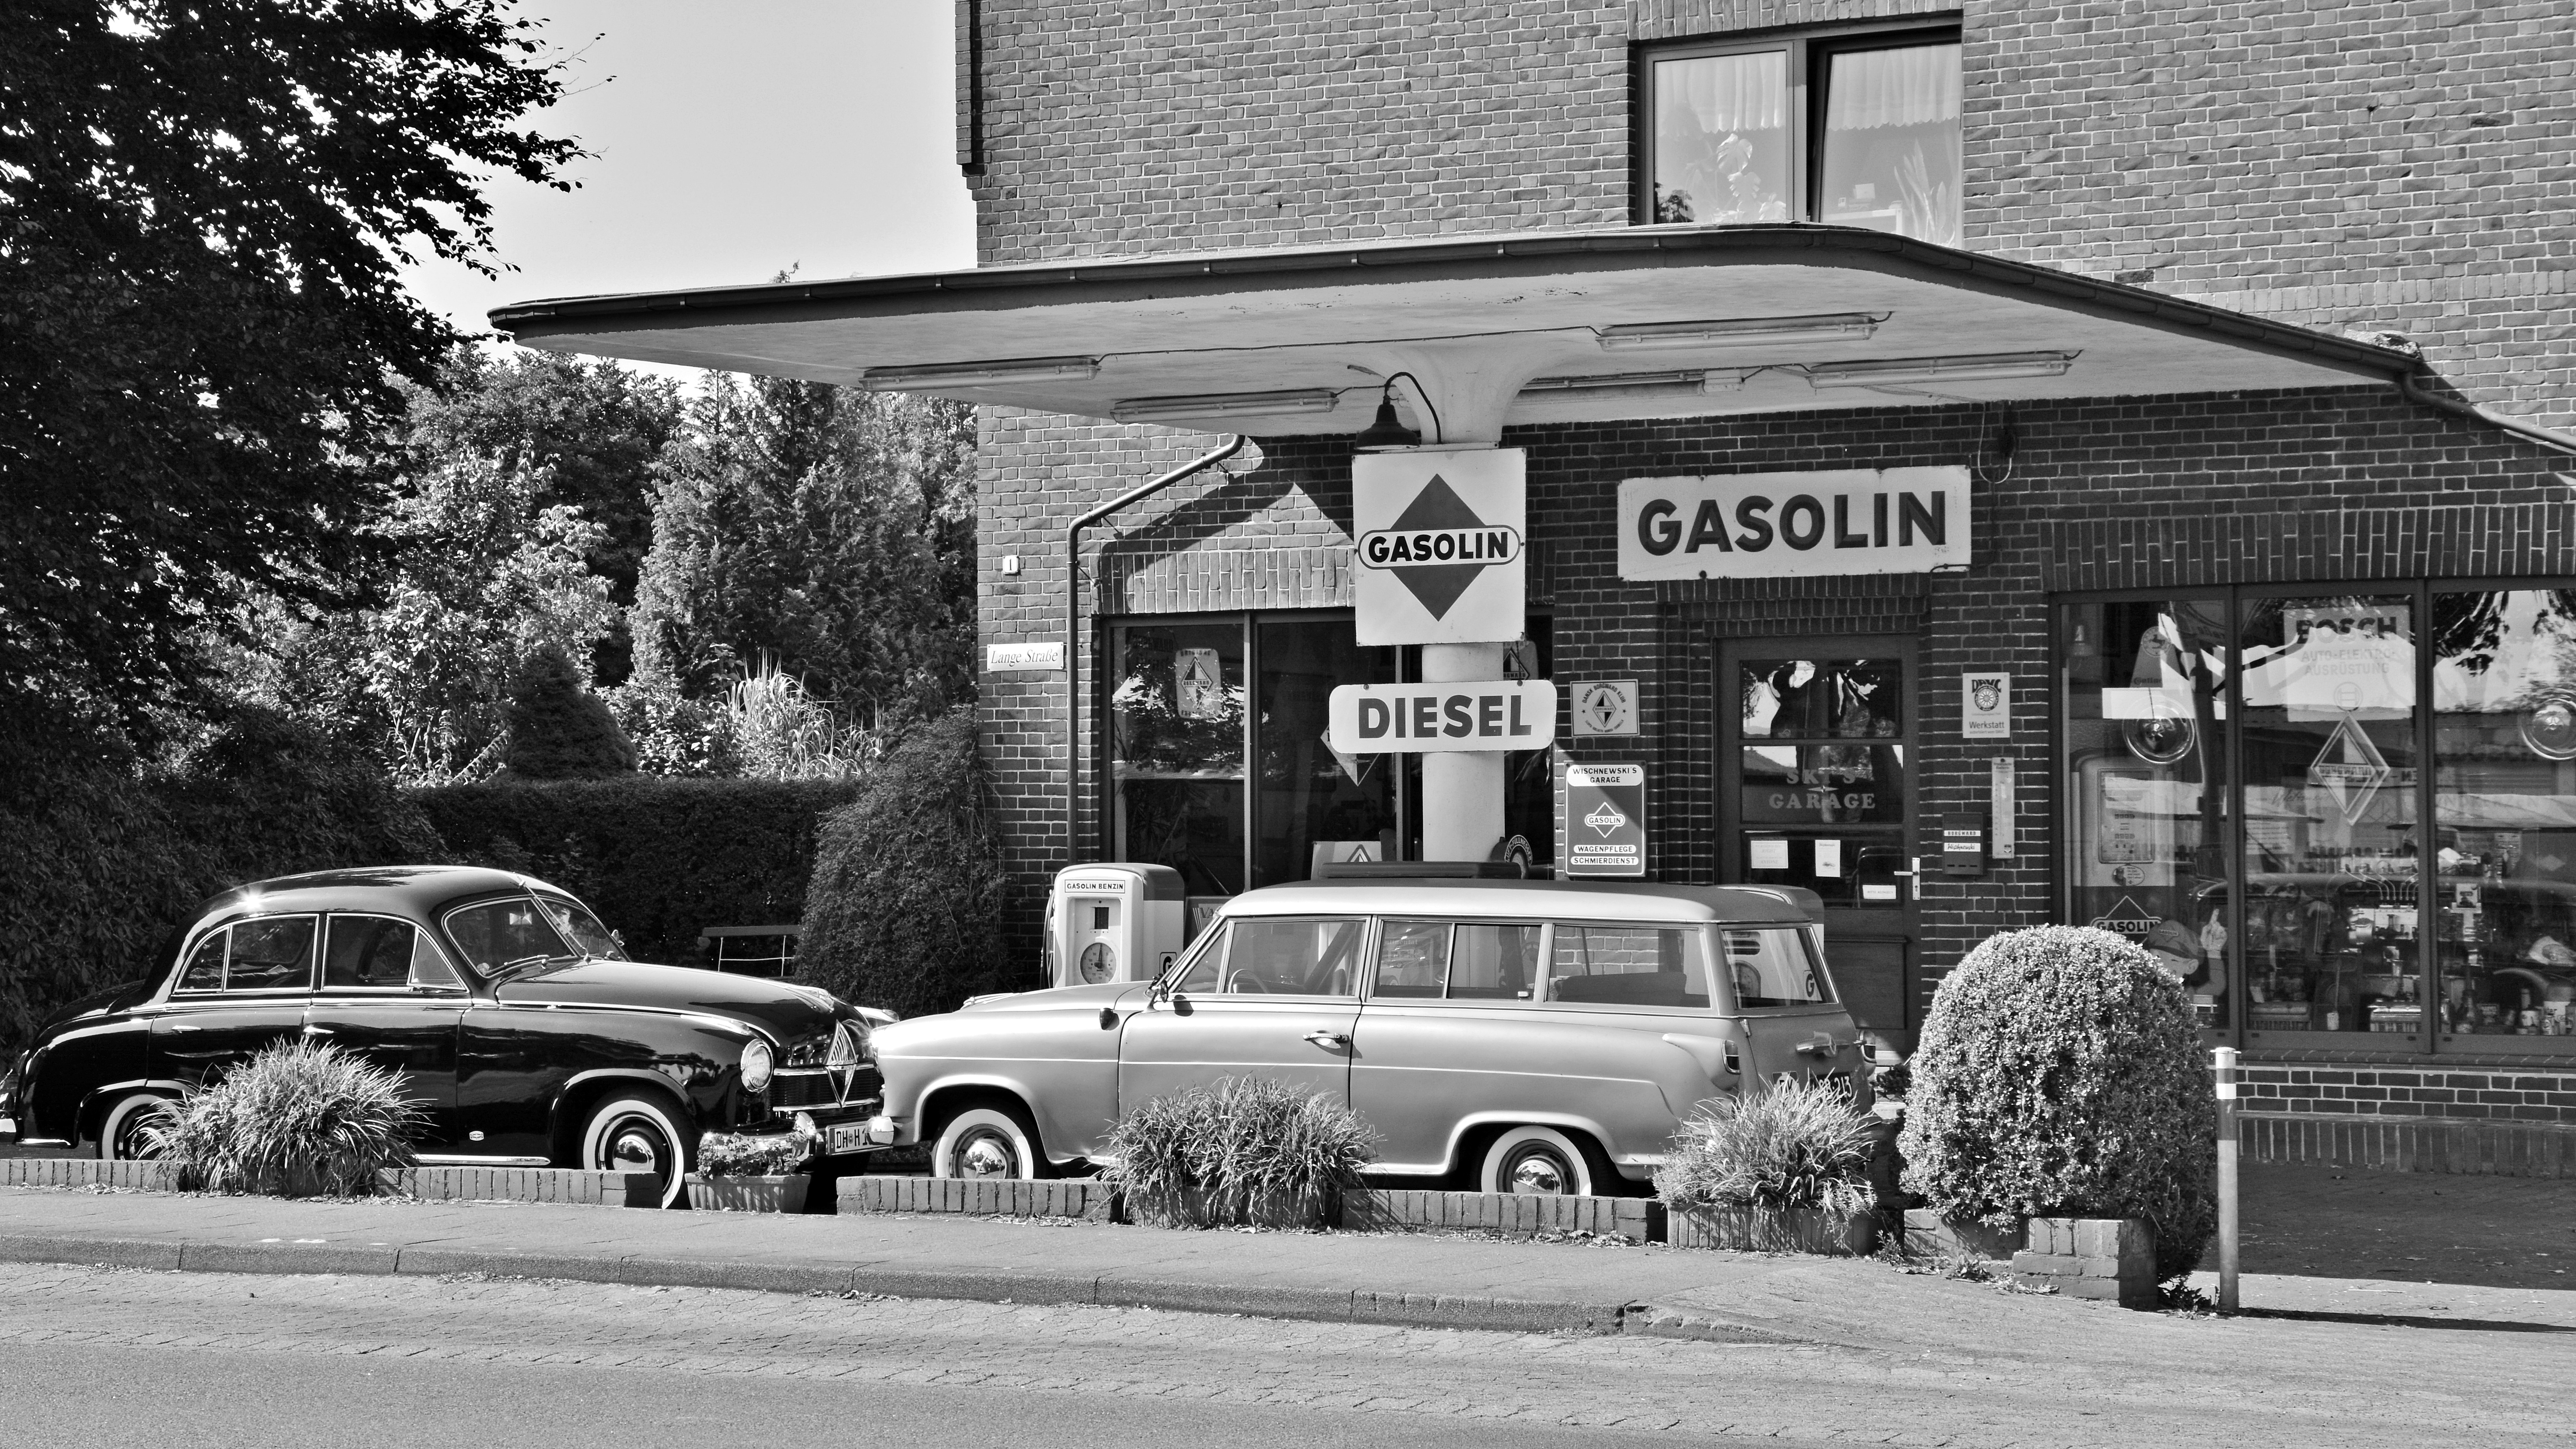
snow, black and white, road, traffic, street, car, house, home, downtown, vehicle, auto, monochrome, gas pump, gas, oldtimer, history, petrol, historically, fuel, cult, gasolin, petrol stations, old gas station, refuel, urban area, monochrome photography